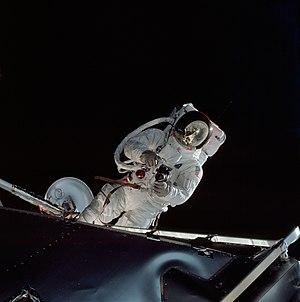
Apollo 9 est un vol spatial habité qui a eu lieu en mars 1969, le troisième avec équipage du programme Apollo de la National Aeronautics and Space Administration. Effectué en orbite terrestre basse, il s'agit de la deuxième mission Apollo avec équipage que les États-Unis lancent avec une fusée Saturn V et le premier vol du vaisseau spatial Apollo complet : le module de commande et de service avec le module lunaire. La mission a pour but de tester le LM pour les opérations en orbite lunaire, en préparation d'un atterrissage en faisant la démonstration de ses systèmes de propulsion, de descente et de montée, en montrant que son équipage peut le piloter de manière indépendante, puis se retrouver et s'amarrer à nouveau au CSM, comme cela serait nécessaire pour le premier atterrissage avec équipage.